Iron County Courthouse (Michigan)

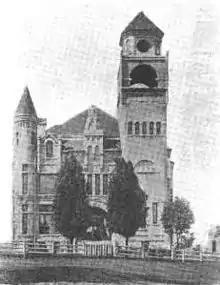
Courthouse c. 1911

Iron County was established in 1885, when it was split from Marquette County. At the time of Iron County's creation, Iron River, then the only incorporated village in the county, was designated the county seat. However, a bitter dispute over the location of county buildings immediately erupted between the geographically disparate east side, centered on Crystal Falls, and the west side, centered on Iron River. At one point county records were spirited away from the temporary courthouse in Iron River by men from Crystal Falls. It was eventually decided to hold a county-wide referendum on the issue. The vote was held in 1888 to decide the location of the county seat; Crystal Falls won by only 5 votes. In 1889, the question was again put before voters, and this time Crystal Falls was selected by a margin of nearly 100 votes, which settled the question.